Spider-Man (Marvel Mangaverse)

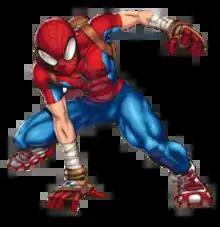
Mangaverse Spider-Man. Art by Tommy Ohtsuka

Spider-Man (Peter Parker) from the Marvel Mangaverse is an alternate version of Spider-Man created by Kaare Andrews and the protagonist of Marvel Mangaverse: Spider-Man. He is just one of many examples of different cultural Spider-Men much like Spider-Man (Pavitr Prabhakar), Spider-Man 2099, and Miles Morales.